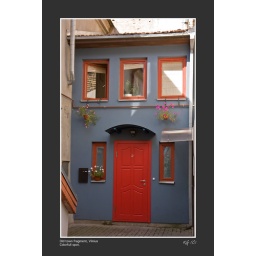
Lady house in red